Harbor seal

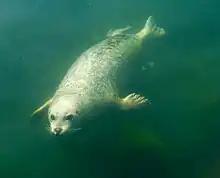
Harbor seal swimming

Historically, the range of the harbor seal extended from the mouth of the St. Lawrence River and Greenland to the sandy beaches of North Carolina, a distance of well over . Evidence of their presence in these areas is consistent with both the fossil record as well as a few landmarks named after them during colonisation: Robbin's Reef, off of Bayonne, New Jersey, gets its name from the Dutch word "robben," meaning ""seals"". On the border between Canada and the US is an island known as Machias Seal Island, a place where today the harbor seal will occasionally visit but is now a sanctuary for puffins. Over the course of hundreds of years, however, the seal was wiped out steadily by being shot on sight by fishermen and by massive pollution. The evidence for this is found in documents all along the coast of New England which put a bounty on the head of every seal shot, as well as the accounts of harbormasters. New York City, when it was founded in the 1640s, was founded on top of an enormous estuary teeming with life that included the harbor seal. Oil in the 1800s started the process of pollution that was later compounded by even more toxic 20th century chemicals that included PCB's and dioxin. By the time of the 1972 Clean Water Act, New York Harbor was almost dead-almost no living thing could survive in it. Approximately to the north, Boston Harbor was equally polluted. Raw sewage had been dumped in the harbor since the late 1800s and the stench of faecal matter in the Charles River was overpowering, as evidenced by the song "Dirty Water" by the Standells, written in 1966. Flatfish, abundant in the area, had enormous tumors in their livers by the 1980s and the harbor seal was long gone, shot to oblivion.